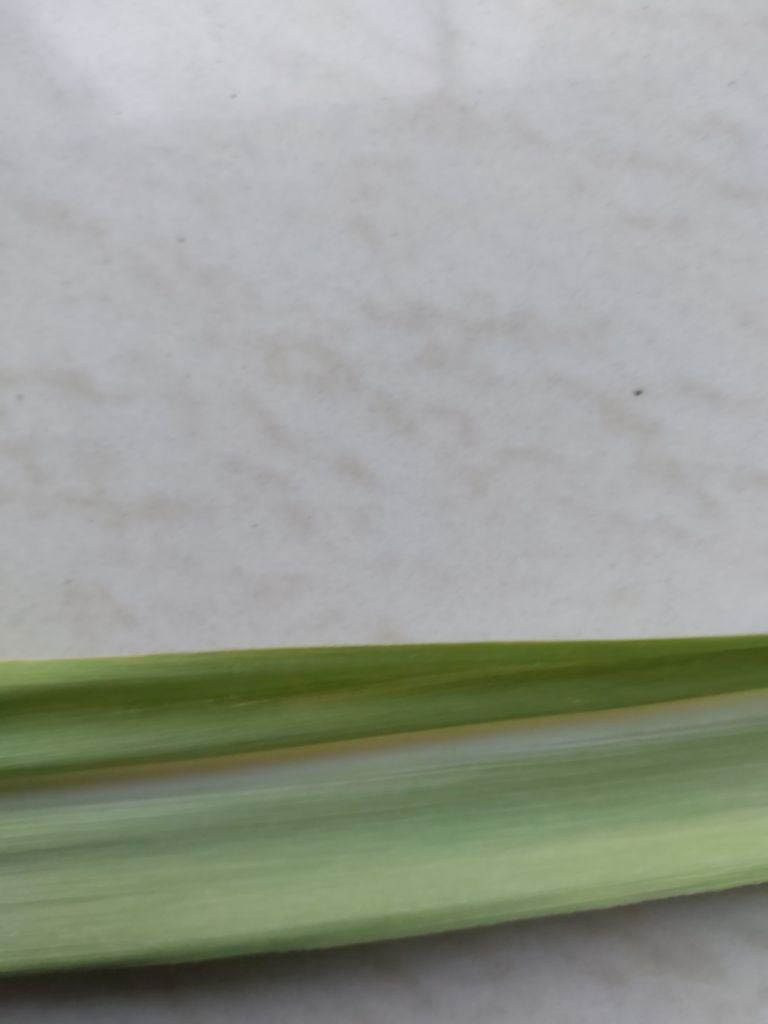
Label: Viral Disease